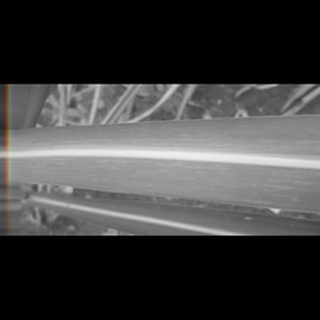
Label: sugarcane_mosaic